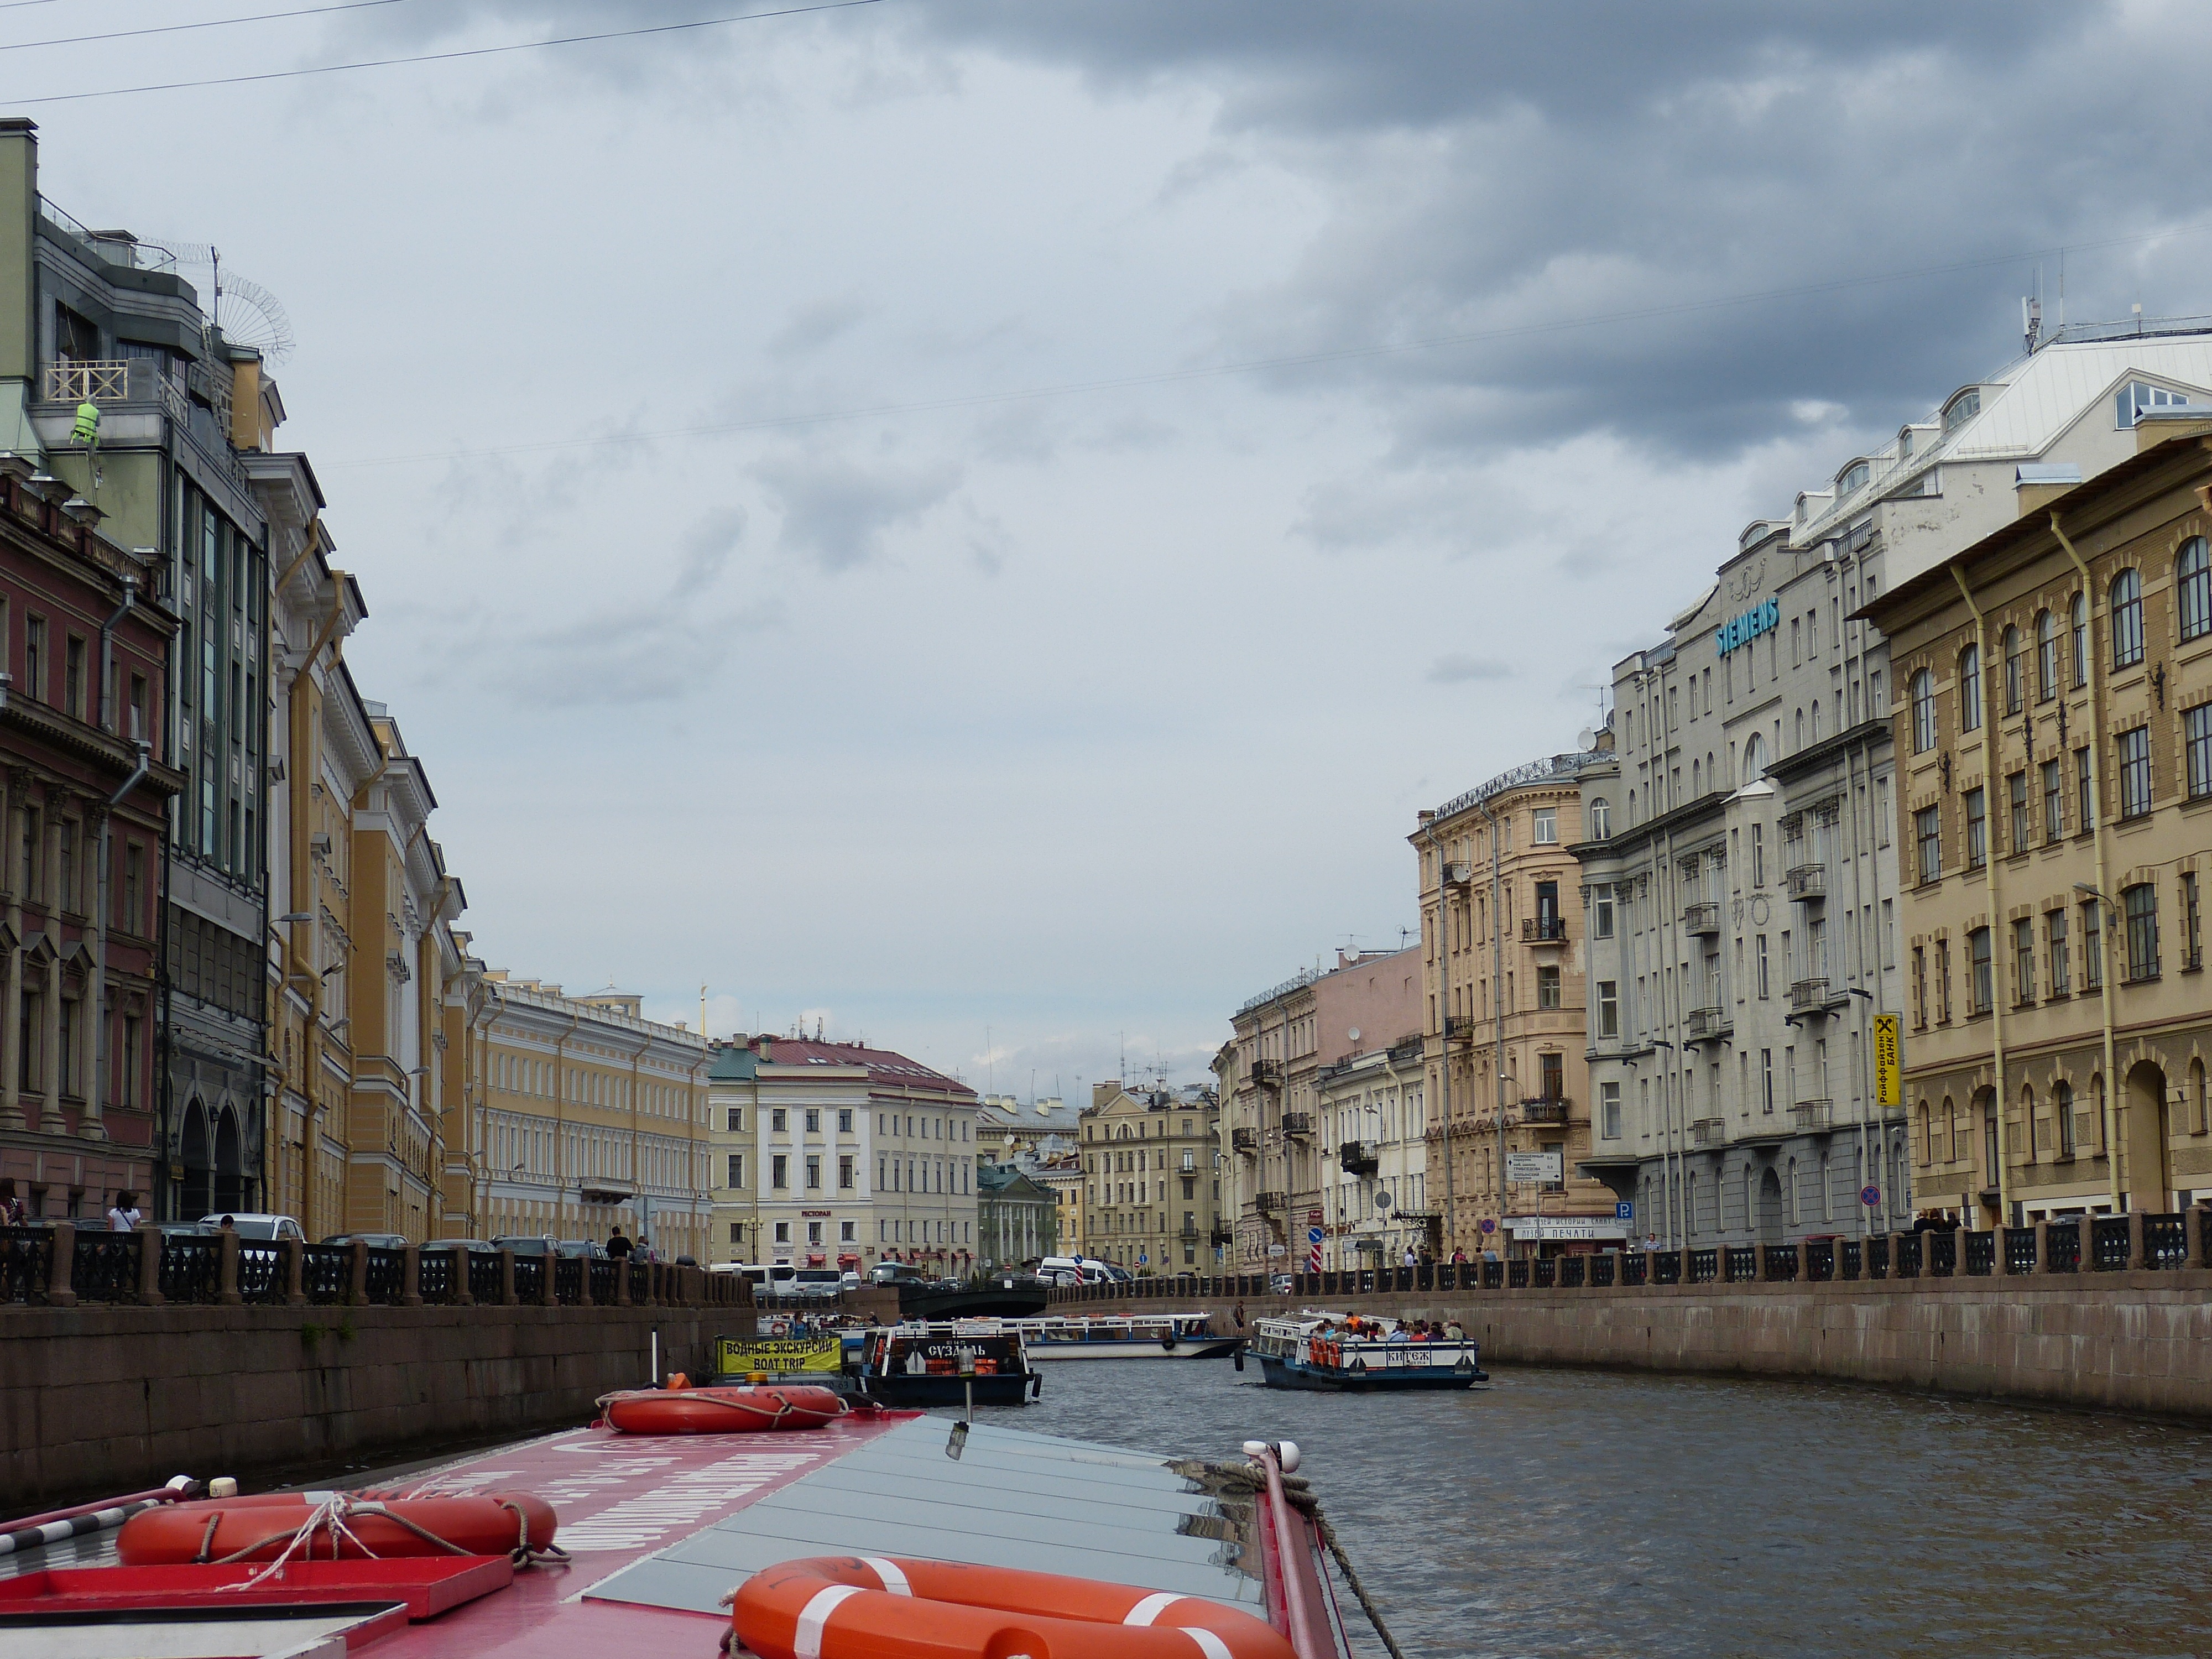
architecture, boat, town, building, palace, river, canal, ship, cityscape, vacation, vehicle, facade, tourism, waterway, channel, russia, shipping, watercraft, historically, more, st petersburg, sankt petersburg, geographical feature